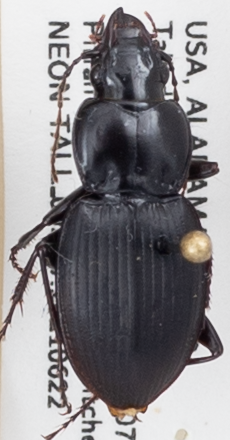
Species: Cyclotrachelus convivus
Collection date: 2021-06-22
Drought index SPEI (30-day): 1.69
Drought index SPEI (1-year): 1.01
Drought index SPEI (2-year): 2.09